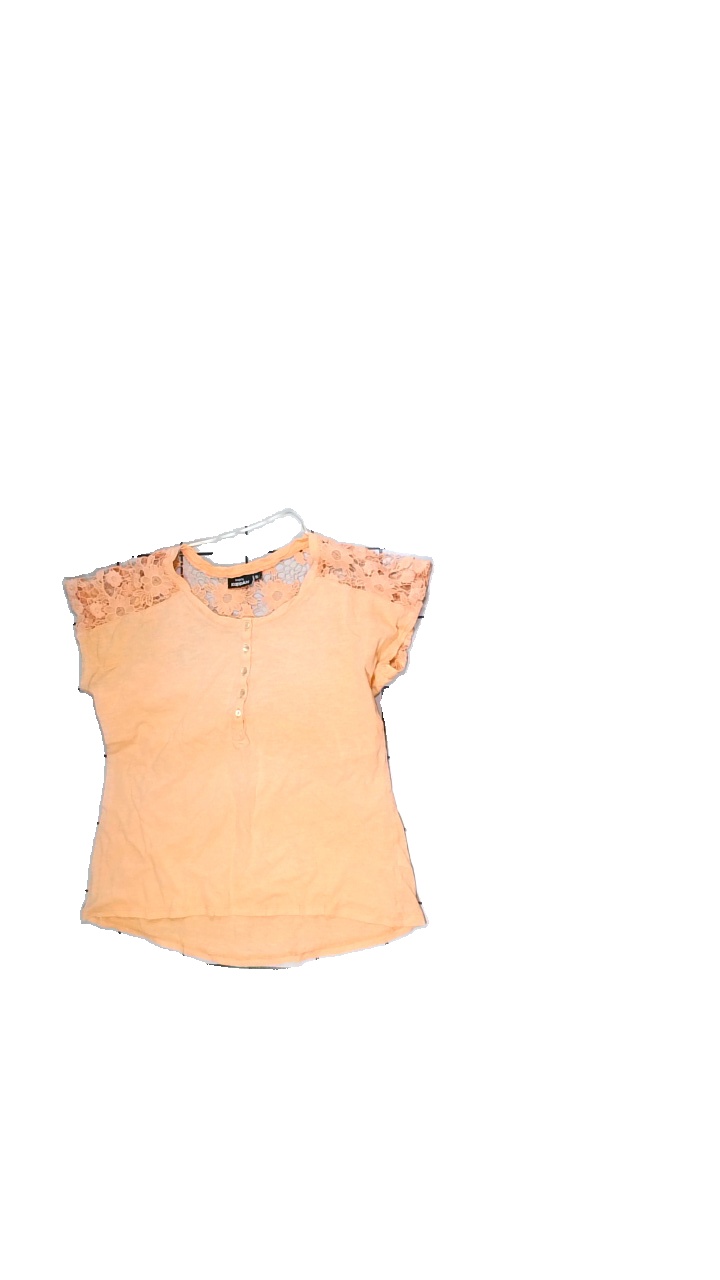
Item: T-shirt (Ladies)
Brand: Kappahl
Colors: Orange
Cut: Regular, C-collar
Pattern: Lace
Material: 100%cotton
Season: Spring
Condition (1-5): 3
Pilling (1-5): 4
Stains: Minor
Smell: Minor
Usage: Export
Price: <50